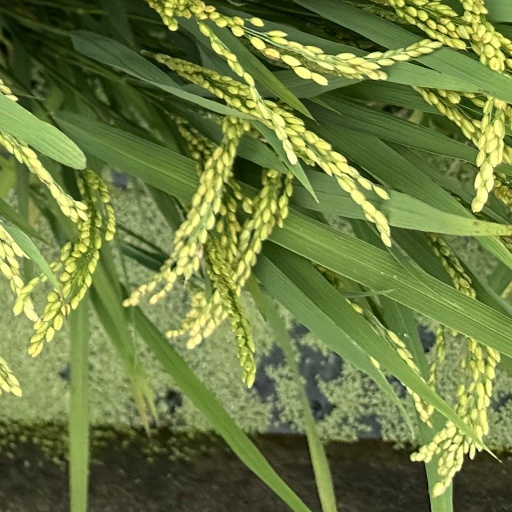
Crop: rice